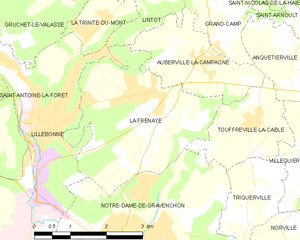
Carte des communes françaises La Frénaye